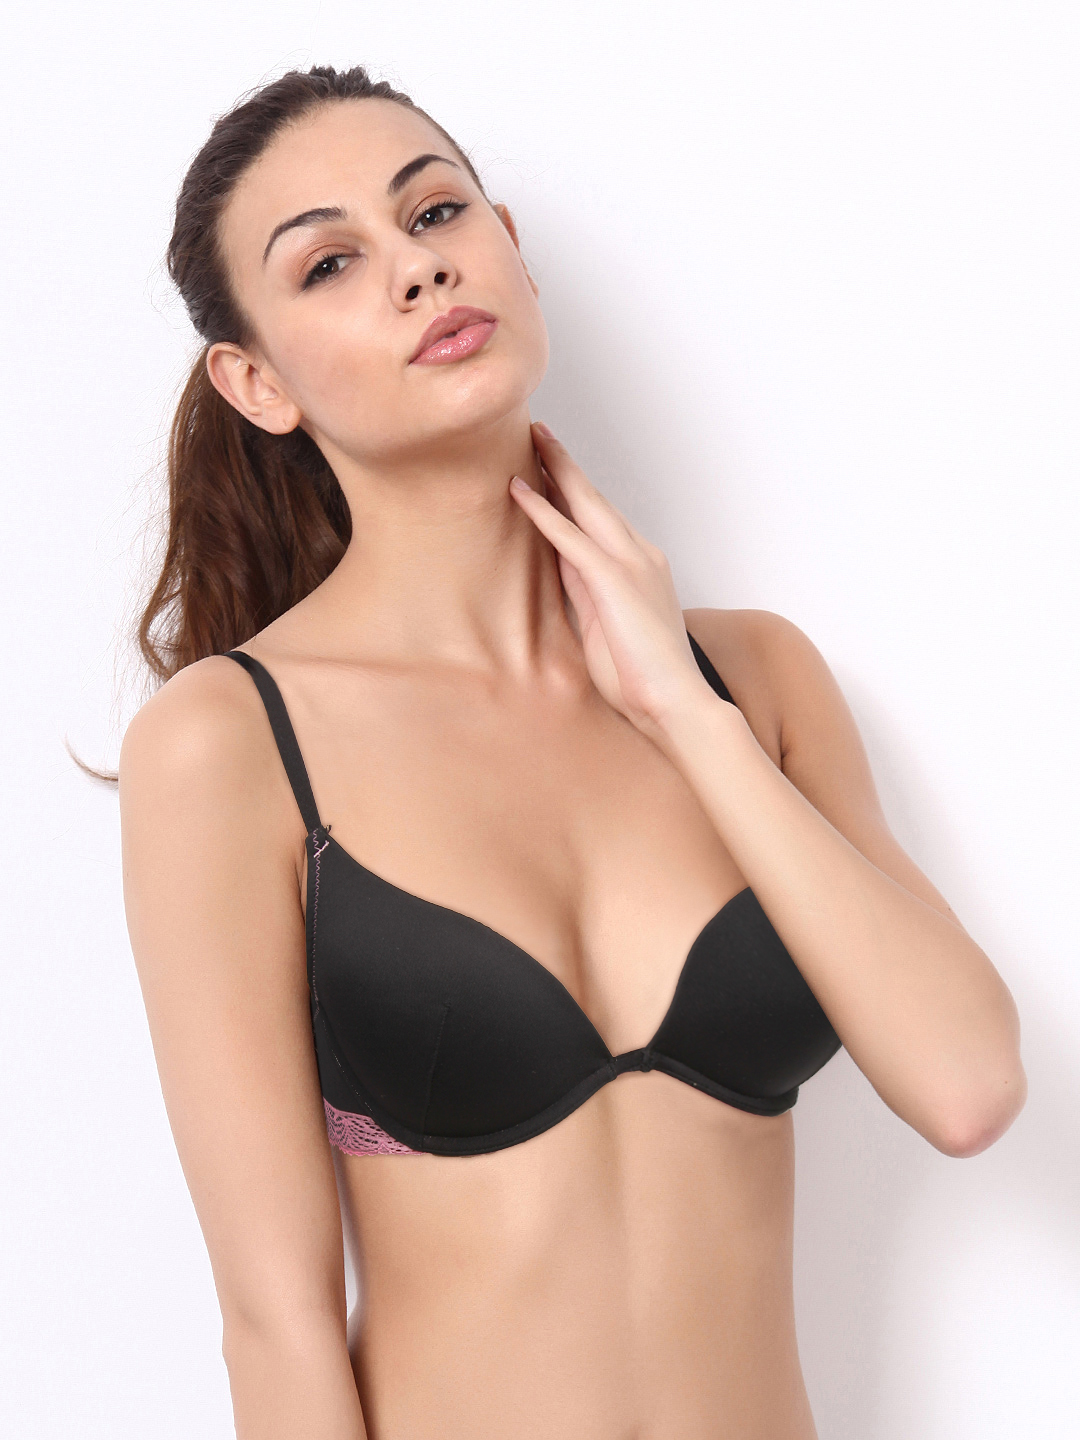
Garfield Women Black Bra GFA12-026
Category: Apparel / Innerwear / Bra
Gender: Women
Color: Black
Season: Summer 2017
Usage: Casual